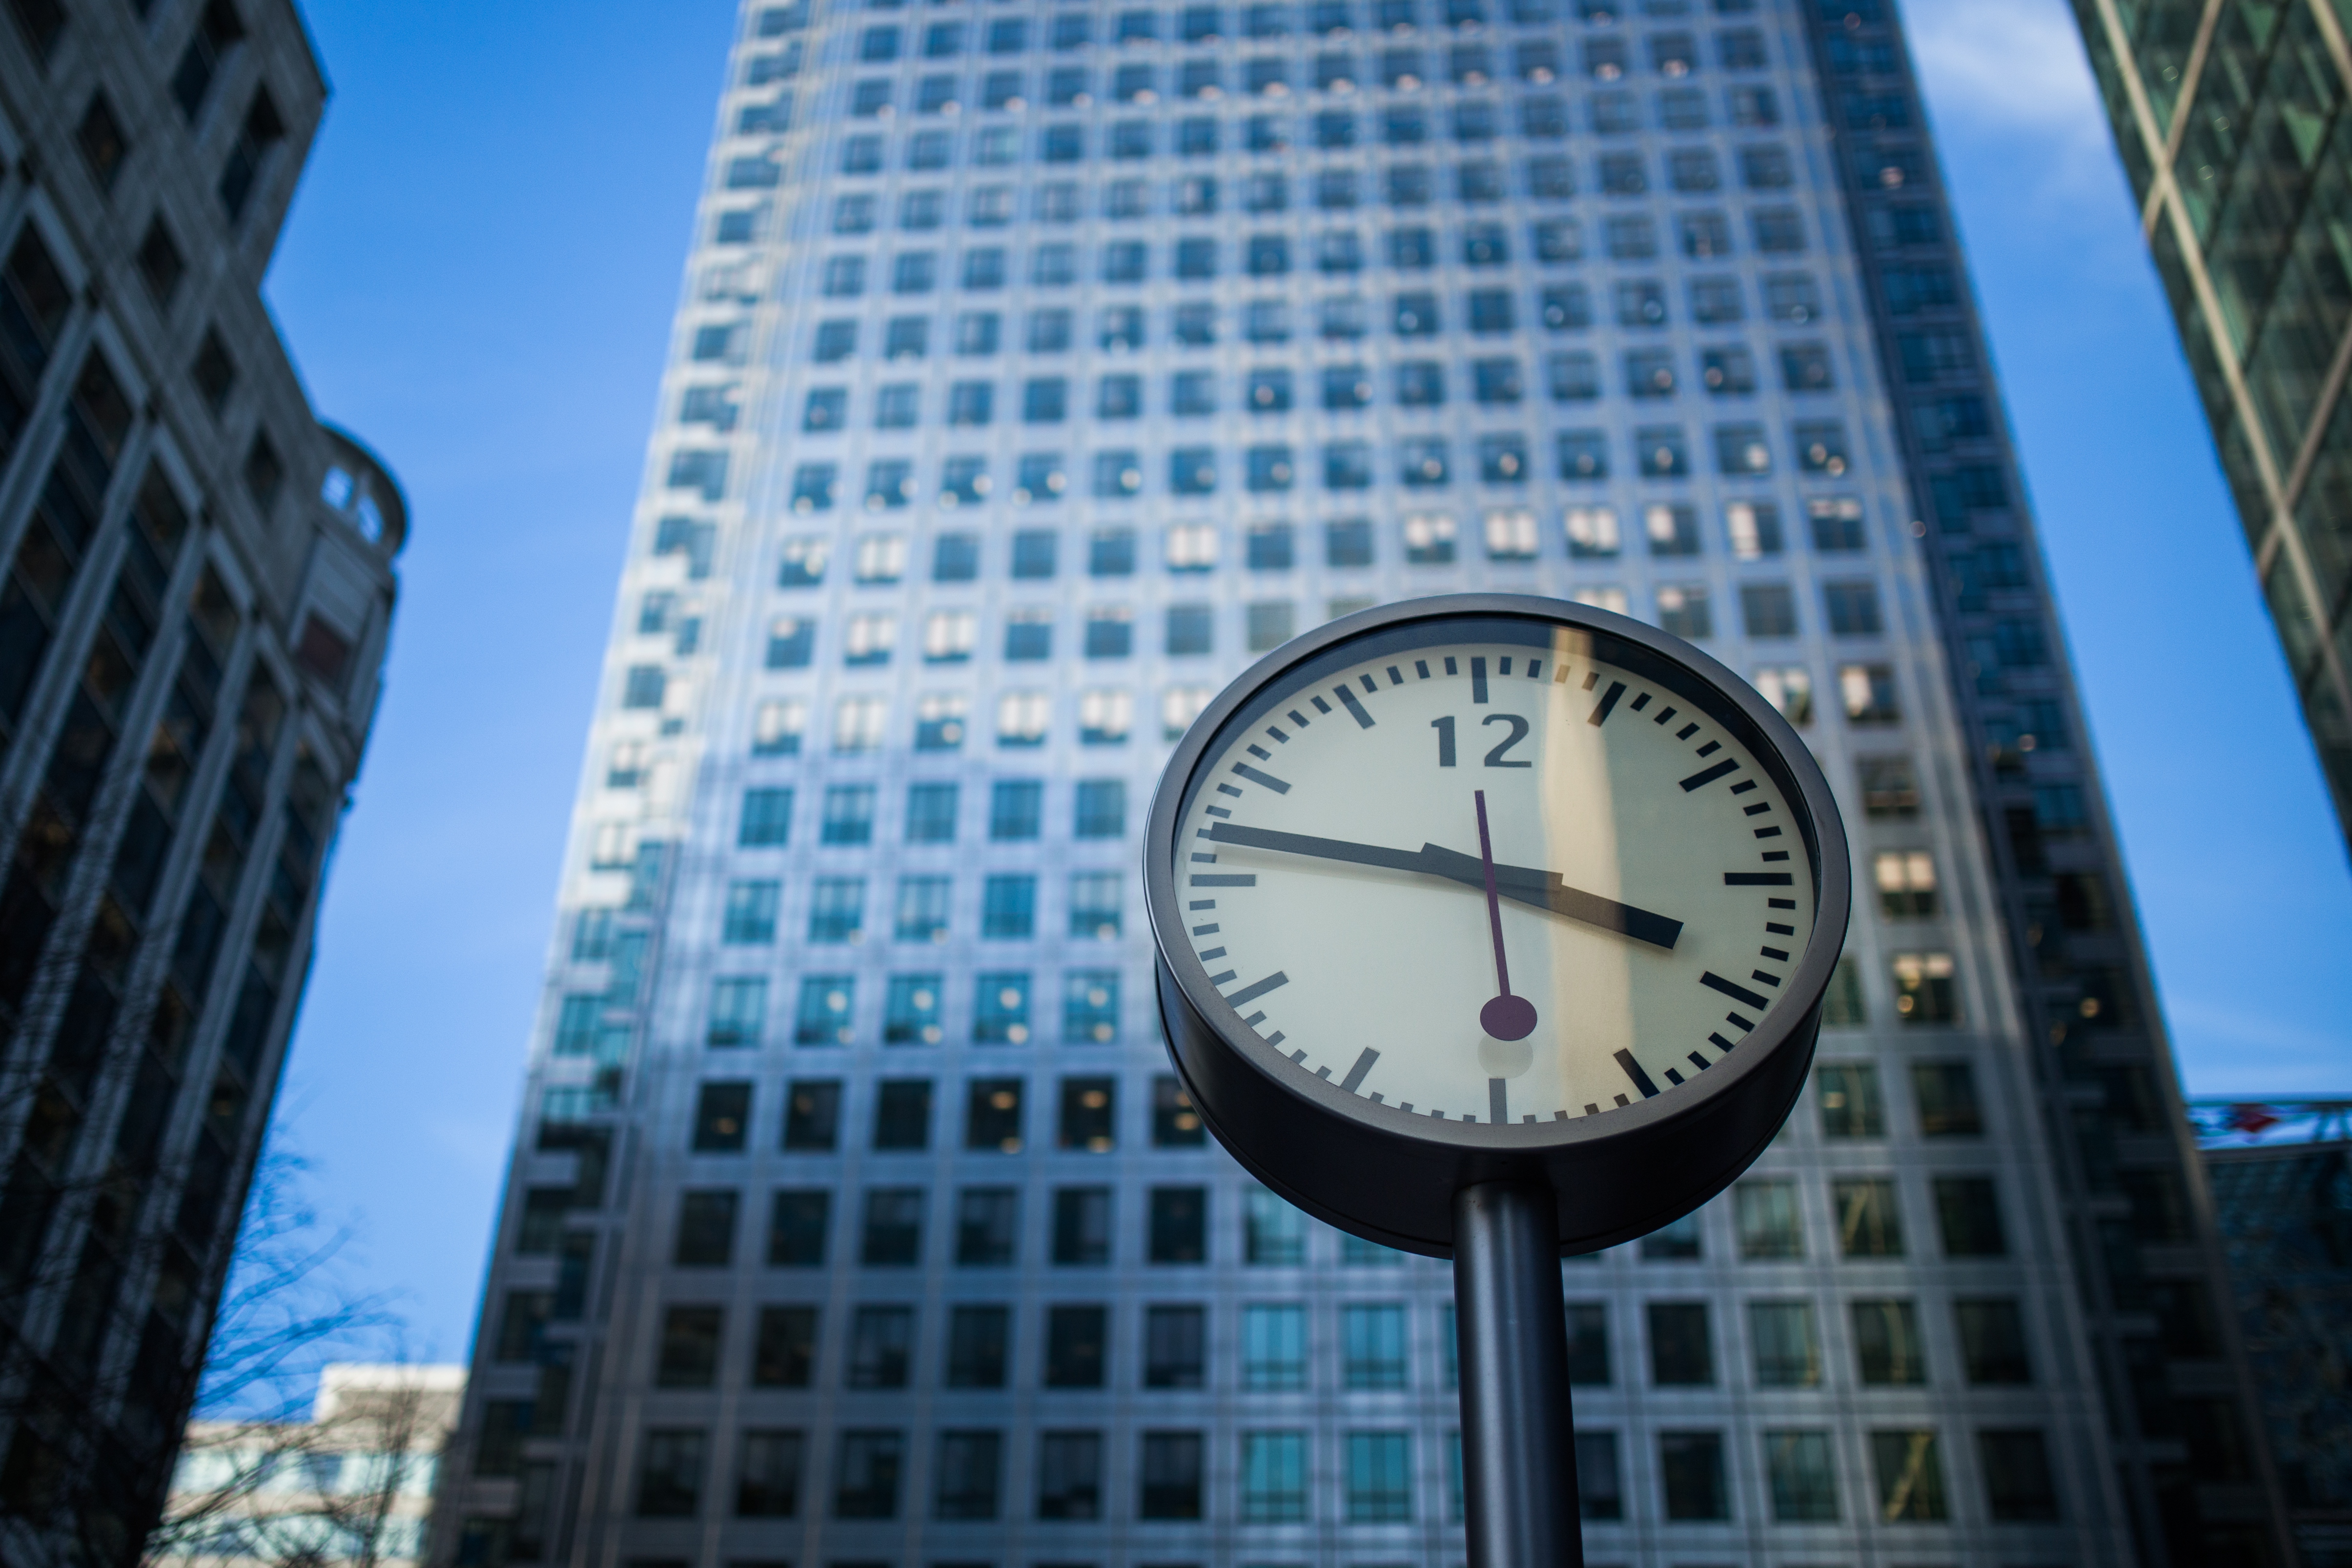
metropolitan area, daytime, tower block, skyscraper, landmark, blue, urban area, metropolis, city, architecture, building, condominium, clock, human settlement, tower, commercial building, downtown, sky, corporate headquarters, daylighting, facade, mixed use, glass, headquarters, window, world